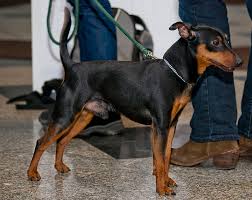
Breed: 561-n000127-miniature_pinscher